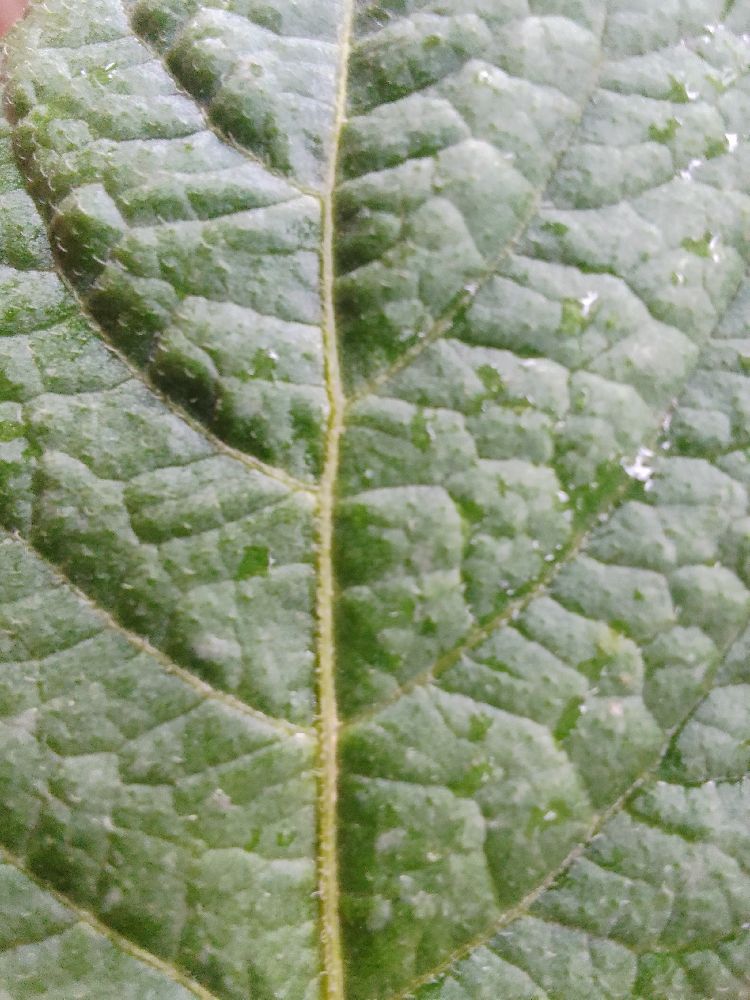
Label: Healthy